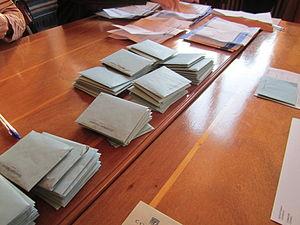
Dépouillement dans un bureau de vote en France
Afin de permettre la réalisation d'élections démocratiques, la procédure électorale de chaque pays définit de manière précise les modalités dans lesquelles les votes sont recueillis et comptabilisés, afin de garantir que l'électeur puisse exprimer librement son vote, et que les résultats électoraux soient déterminés de manière sincère, en évitant les divers mécanismes d'une fraude électorale.